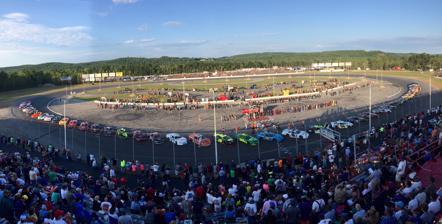
Building: Oxford Plains Speedway
Country: United States of America
Year built: 1950
3/8 mile racetrack in Oxford, Maine, USA Oxford Plains Speedway Location 877 Route 26 Oxford , Maine Owner Tom Mayberry Opened 1950 Major events Bar Harbor Bank & Trust Oxford 250 Website http://www.oxfordplains.com Oval Surface Asphalt Length 0.375 miles Banking 0° (straightaways) 5° (corners) Oxford Plains Speedway is a 3/8 mile racetrack located in Oxford, Maine . Track operations With 14,000 seats, the speedway has the largest seating capacity of any sporting venue in Maine . The main race held there is the Bar Harbor Bank & Trust Oxford 250, which has run under various sanctions over the years; in the early 1990s, the race was a combination race between the NASCAR Busch Series and NASCAR Busch North Series , but it later became an American Canadian Tour Late Model race, and now a Pro All Star Series Super Late Model race. The 250 green flag lap race has often featured stars from NASCAR's three national series, even when it was not an Xfinity championship race in the early 1990s, as it is currently held during the NASCAR late-summer off week.  Among the NASCAR stars who have raced the annual Oxford 250 are 17 drivers who have won NASCAR Cup Series majors, with eleven of them Sprint Cup Series champions, and five of those are now NASCAR Hall of Fame members. The track is well known for its wide-open turns. The track also hosted 3 NASCAR Cup Series races between 1966 and 1968, with 2 of them won by Bobby Allison and the other by Richard Petty . The speedway is also known around Maine for yearly hosting several Pro All Star Series races during the season, and for its motor mayhem events that include smokey doughnut shows, spectator drags , jack and jill races, enduros , and formally had the ramp jump that has been discontinued for safety reasons. The track offers racing twice weekly during the season. The Wednesday night Oxford Acceleration Series offers five divisions including Outlaws , Rebels, Sport Trucks , Cruisers and Ladies divisions. Saturday night Oxford Championship Series divisions include the headlining Super Late Models with Street Stocks, Bandits, Figure 8s as well as regional divisions that include Legends, North East Classic Lites, the Wicked Good Vintage Racing Association and the Pro All Star Series Modifieds. History Construction of a new $35,000 racetrack in Oxford began on April 10, 1950 when bulldozers began demolition of foliage on the side of State Route 26 with Damon Brothers Lumber. The operator of the lumber company, George Damon, also served as President of the Pine State Stock Car Racing Association (PSSCRA). The sawmill in Norway, Maine would create the lumber necessary for the 600-foot (180 m) long grandstand, which would have capacity for 5,000 attendees, becoming the second-largest in the state. The track would be an oval of clay and gravel and have heavy banking for race car drivers. The new track would also have lights so night racing could be held. Damon was confident that the new track would be ready to open on May 30. By May 26, the track was in place, along with the new grandstand and parking lot for 1,000 cars. Crews worked to finish the track for the opening race on May 27, 1950. Local time trials on May 21 found that the surface was dusty and an oil company was called in to help treat the surface to eliminate the dust. Officials from the PSSCRA, who sponsored the races that weekend, invited racers from several local groups to participate the races. The opening weekend would include four qualifying heat, a consolation race, two semi-final races and the main event. The stadium held The Monsters of Rock Festival, featuring Van Halen , Scorpions , Dokken , Metallica and Kingdom Come on June 25, 1988. A show scheduled for the previous day was cancelled. The show brought in an estimated 40,000 people to the racetrack and caused traffic jams along Maine Route 26 to the Maine Turnpike . The following week, the Grateful Dead performed, on two consecutive nights, at the racetrack on July 2–3, 1988, with Little Feat as their opening act, bringing in an estimated 140,000 people. Following traffic and crowd issues with the two concerts, the town of Oxford voted create a town ordinance to restrict crowd sizes at events in town to a maximum of 25,000 people. In late 2012 the owner Bill Ryan sold the speedway to current owner Tom Mayberry . Since then there has been a change in the direction of the speedway, it no longer sanctions  ACT-type Late Models as a weekly division, instead turning to Tom Mayberry's PASS ( Pro All Star Series ) Super Late Models which now serve as the weekly headliner. The Pro All Stars Series Super Late Model and Modified tours also make several stops at Oxford Plains during the racing season.  The Oxford 250 is now a PASS Super Late Model race, with drivers across the continent who participate in Super Late Models under PASS, NASCAR, Champion Racing Association, Spears Southwest Tour, and other top Super Late Model series to use the same car they use in their home series, as most tracks with Super Late Models use a single set of rules for car specification. In 2018, the American Canadian Tour made its return to Oxford Plains after an absence in 2017 with Eddie MacDonald sweeping both the events. ACT will return in 2019 with the Pro All Star Series and Oxford Plains season opener in May along with the Saturday night race before Oxford 250 Sunday in August. The Oxford 250 night before event will also feature Modified stock car racing from the Tri Track Modified Series. Super Late Model Track Championship Year Name Number Points 2013 T.J. Brackett 61 637 2014 T.J. Brackett 61 730 2015 Tim Brackett 60 822 2016 Tim Brackett 60 898 2017 Alan Tardiff 9T 830 2018 Gabe Brown 47 774 2019 Curtis Gerry 7G 835 2020 David Farrington Jr. 23 507 Annual Oxford 250 Champions Year Name Hometown Winnings 1974 Joey Kourafas Sharon, Massachusetts $4,500 1975 Dave Dion Hudson, New Hampshire $4,500 1976 Butch Lindley Greenville, South Carolina $6,375 1977 Don Biederman Oakville, Ontario $6,000 1978 Bob Pressley Asheville, North Carolina $7,050 1979 Tom Rosati Agawam, Massachusetts $10,000 1980 Geoff Bodine Chemung, New York $11,200 1981 Geoff Bodine (2) Chemung, New York $21,400 1982 Mike Barry Bolton, Vermont $16,000 1983 Tommy Ellis Richmond, Virginia $21,150 1984 Mike Rowe Turner, Maine $26,475 1985 Dave Dion (2) Hudson, New Hampshire $26,600 1986 Chuck Bown Portland, Oregon $28,950 1987 Jamie Aube North Ferrisburg, Vermont $31,100 1988 Dick McCabe Kennebunkport, Maine $34,100 1989 Jamie Aube (2) North Ferrisburg, Vermont $35,075 1990 Chuck Bown (2) NXS Portland, Oregon $51,872 1991 Ricky Craven NXS Newburgh, Maine $50,025 1992 Dave Dion (3) Hudson, New Hampshire $37,150 1993 Junior Hanley Campbellville, Ontario $40,475 1994 Derek Lynch Norwood, Ontario $33,975 1995 Dave Whitlock Petrolia, Ontario $52,150 1996 Larry Gelinas Scarborough, Maine $50,000 1997 Mike Rowe (2) Turner, Maine $39,800 1998 Ralph Nason Unity, Maine $46,400 1999 Ralph Nason (2) Unity, Maine $42,700 2000 Ralph Nason (3) Unity, Maine $31,900 2001 Gary Drew Windham, Maine $35,400 2002 Scott Robins Dixfield, Maine $36,900 2003 Ben Rowe Turner, Maine $34,700 2004 Ben Rowe(2) Turner, Maine $29,700 2005 Mike Rowe (3) Turner, Maine $26,000 2006 Jeremie Whorff Bath, Maine $36,600 2007 Roger Brown Lancaster, New Hampshire $35,800 2008 Kevin Harvick Bakersfield, California $37,300 2009 Eddie MacDonald Rowley, Massachusetts $35,300 2010 Eddie MacDonald (2) Rowley, Massachusetts $29,800 2011 Kyle Busch Las Vegas, Nevada $31,800 2012 Joey Polewarczyk Jr. Hudson, New Hampshire $45,500 2013 Travis Benjamin Morrill, Maine $33,500 2014 Travis Benjamin (2) Morrill, Maine $25,000 2015 Glen Luce Turner, Maine $30,100 2016 Wayne Helliwell Jr. Dover, New Hampshire $30,000 2017 Curtis Gerry Waterboro, Maine $35,200 2018 Andrew (Bubba) Pollard Senoia, Georgia $28,300 2019 Travis Benjamin (3) Morrill, Maine $29,000 2020 Johnny Clark Farmingdale, Maine $25,000 2021 Cassius Clark Farmington, Maine $25,000 2022 Cole Butcher Porter's Lake, Nova Scotia $25,000 2023 Cole Butcher (2) Porter's Lake, Nova Scotia $25,000 2024 Jeff Taylor Farmington, Maine $25,000 References